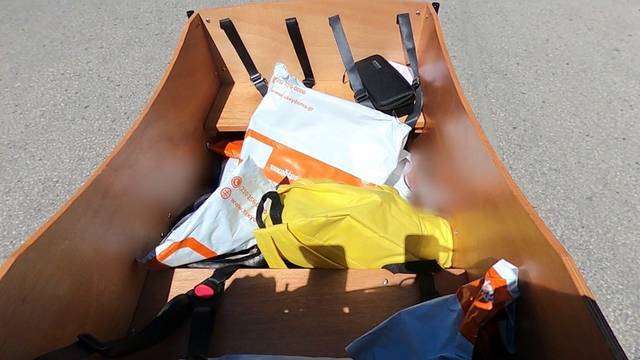
Region: Greece
Coordinates: 35.323, 25.151